Henry Hardinge, 1st Viscount Hardinge

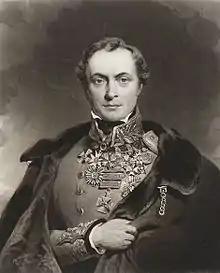

Field Marshal Henry Hardinge, 1st Viscount Hardinge, (30 March 1785 – 24 September 1856) was a British Army officer and politician. After serving in the Peninsular War and the Waterloo Campaign he became Secretary at War in Wellington's ministry. After a tour as Chief Secretary for Ireland in 1830 he became Secretary at War again in Sir Robert Peel's cabinet. He went on to be Governor-General of India at the time of the First Anglo-Sikh War and then Commander-in-Chief of the Forces during the Crimean War.